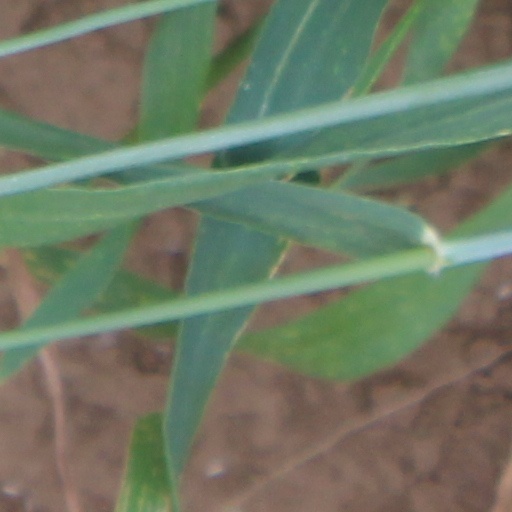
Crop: wheat